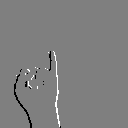
ASL letter: i